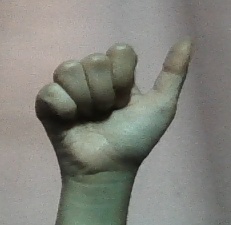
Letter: dhad